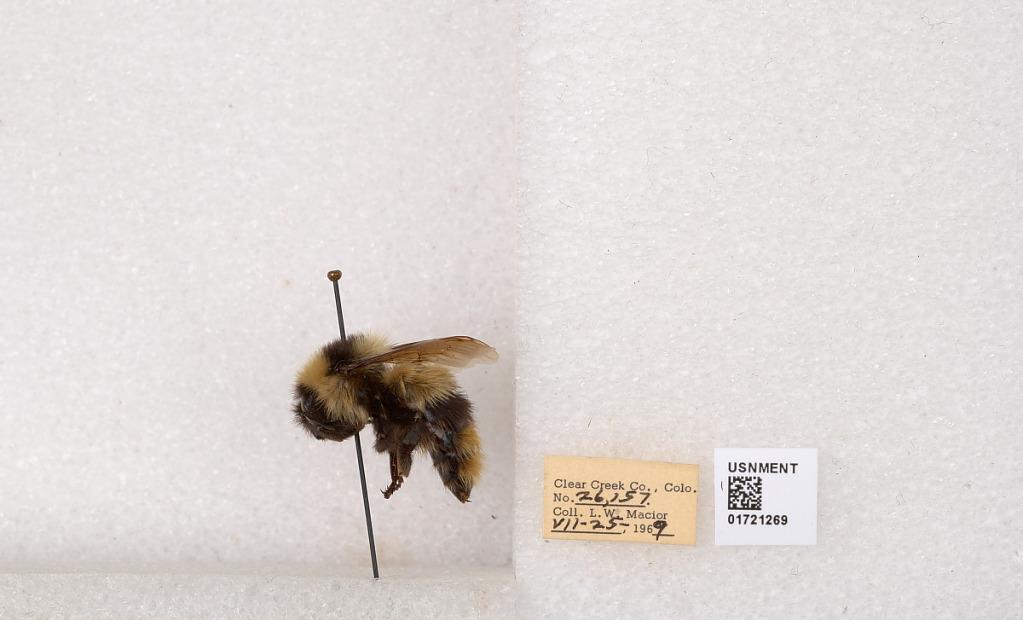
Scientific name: Bombus kirbyellus
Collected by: L. Macior
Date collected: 1969-7-25
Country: United States
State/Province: Colorado
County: Clear Creek
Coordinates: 39.6891, -105.644